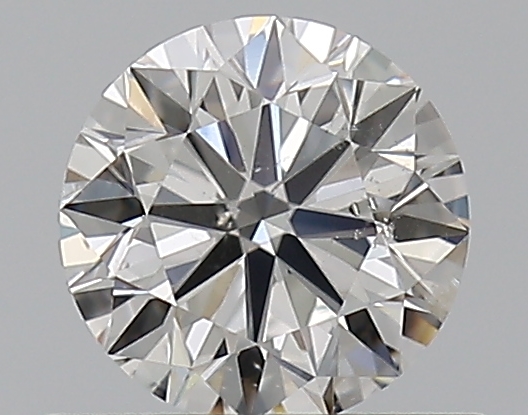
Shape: round
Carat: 0.5
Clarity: SI2
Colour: H
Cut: VG
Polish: EX
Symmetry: VG
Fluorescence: N
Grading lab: GIA
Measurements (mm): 4.98 x 5 x 3.13